Virgin Mary Monument, Timișoara

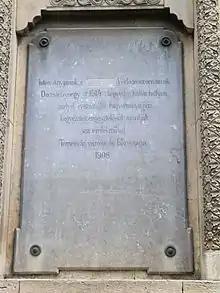
The Hungarian inscription behind the chapel

The monument is a romanesque style chapel, with a sandstone canopy set on six pillars of Belgian granite with white marble capitals. The statue is made of Carrara marble and represents the Virgin Mary holding the Christ Child. The 1.55-meter-high statue stands on a pedestal.